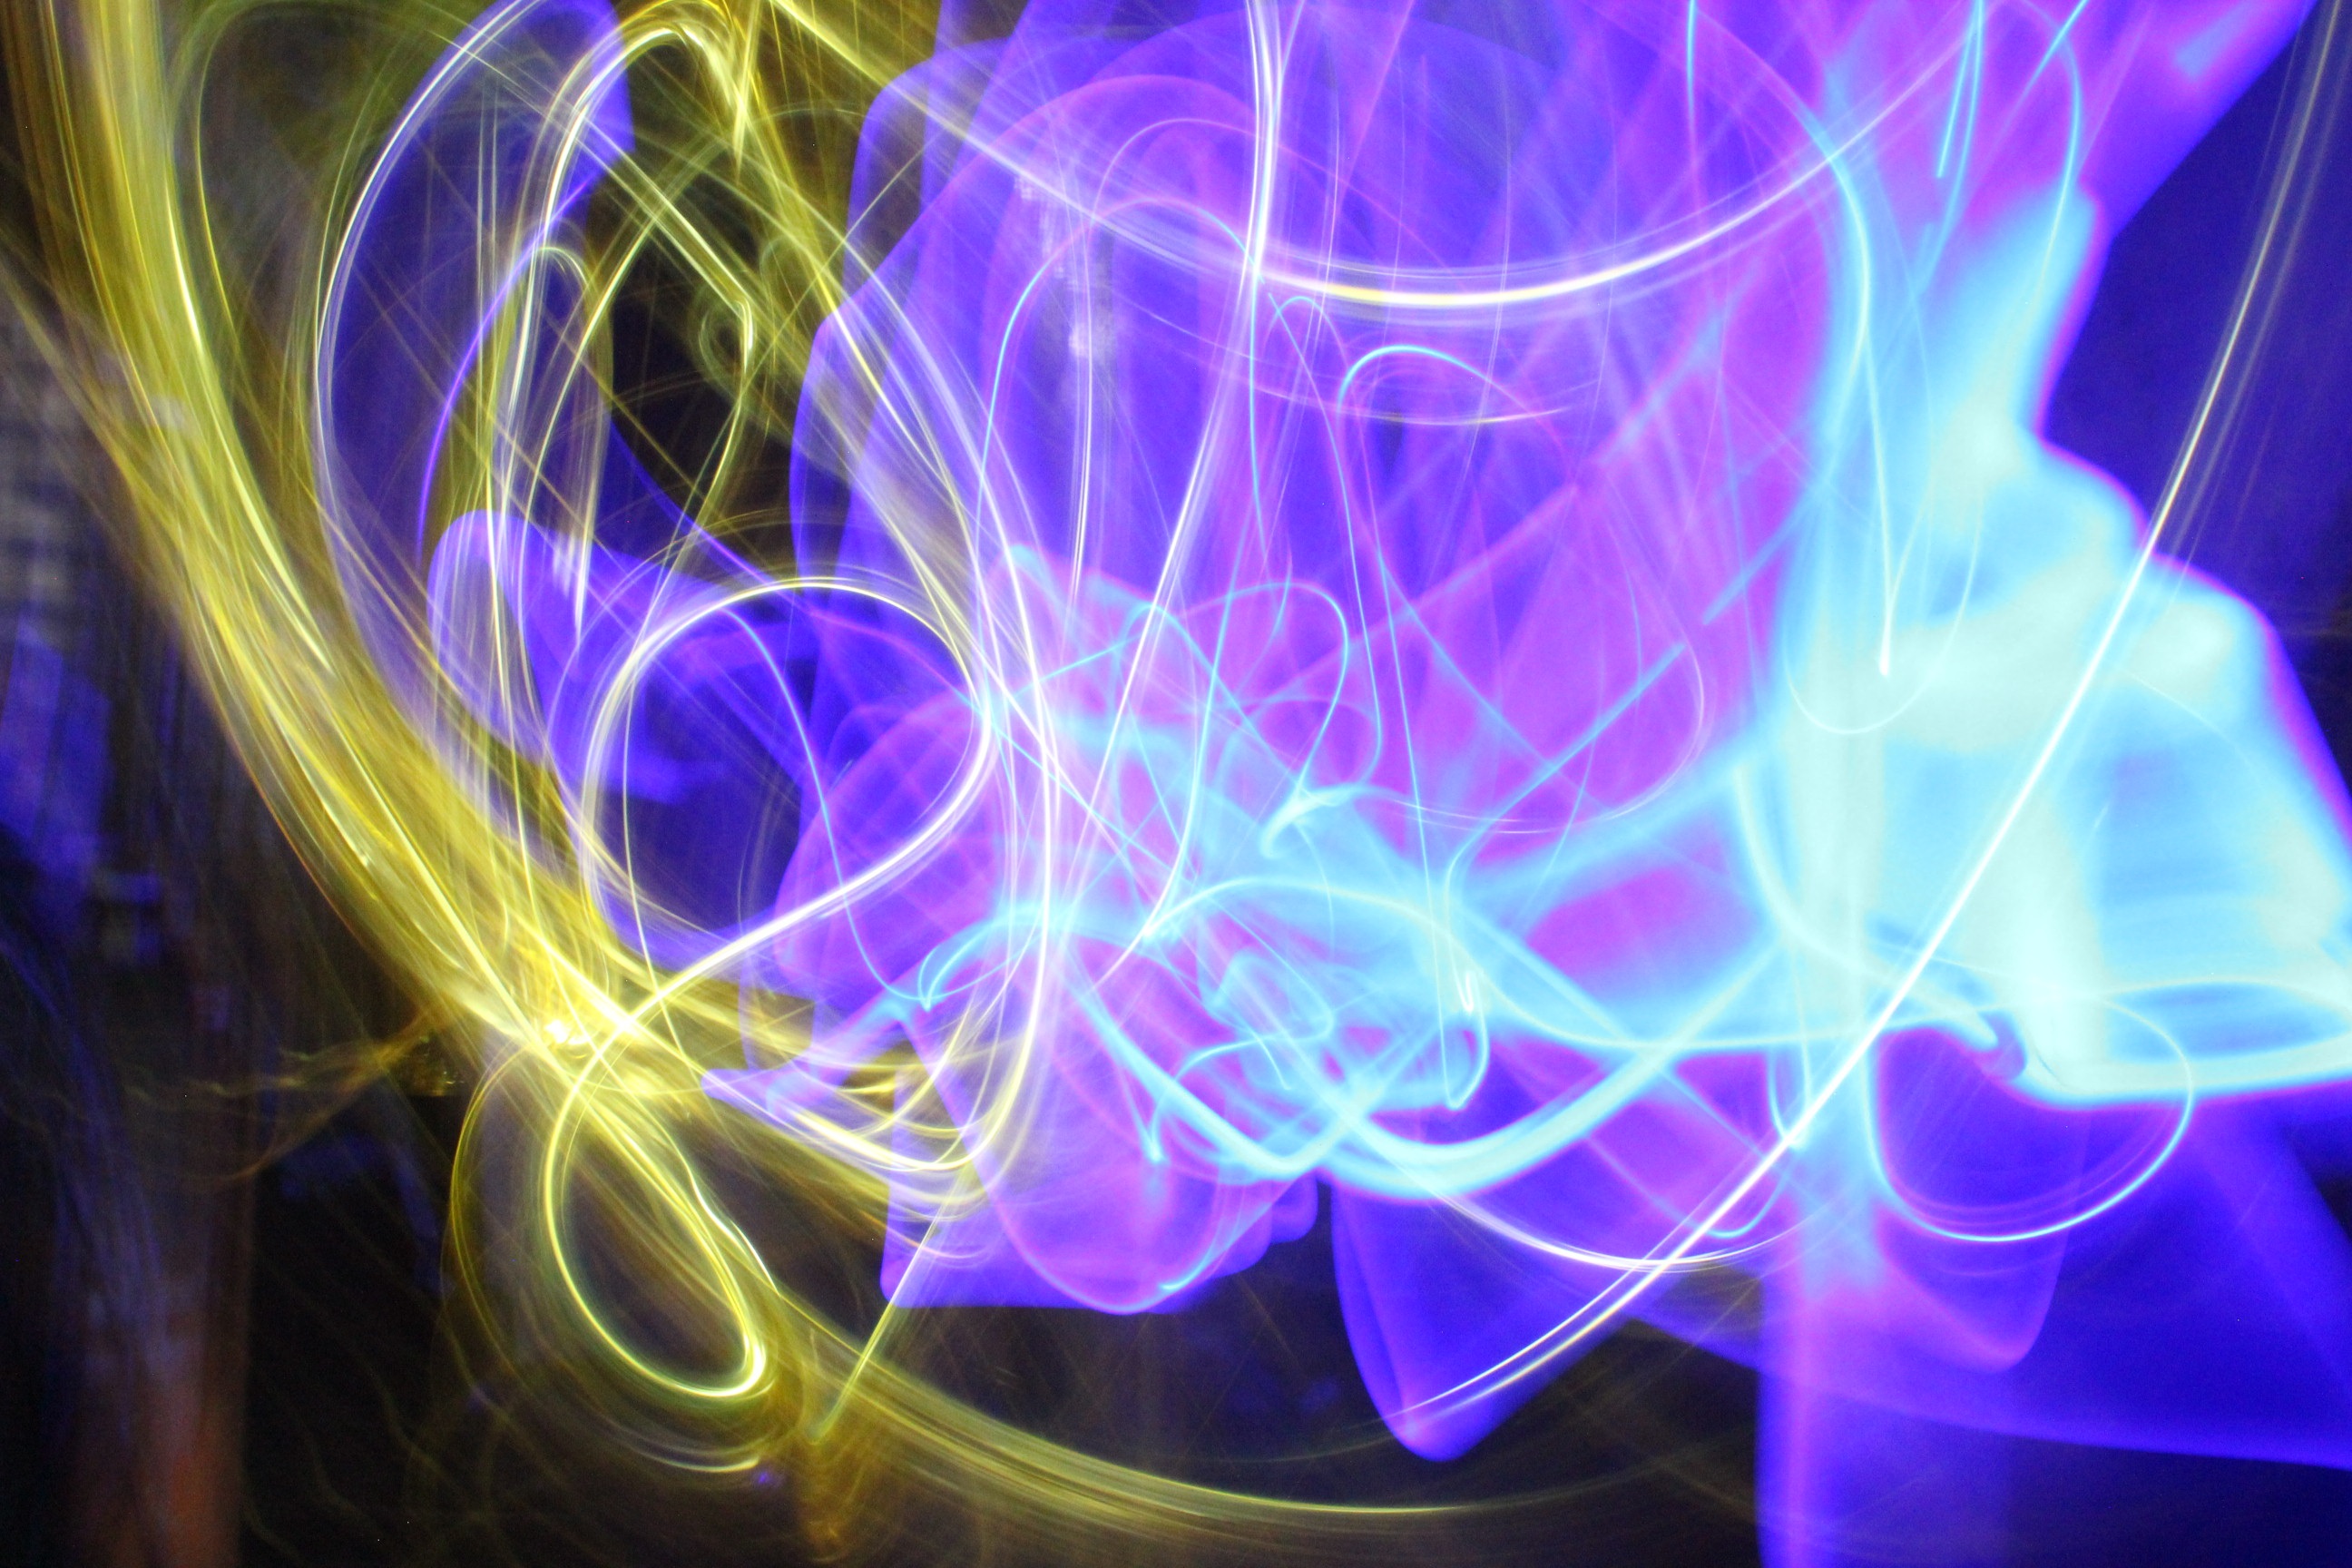
light, abstract, structure, texture, wave, pattern, line, reflection, color, flame, movement, swing, circle, lines, flash, lights, gold, mood, shape, color game, screenshot, light reflection, wave motion, special effects, light texture, vibration, computer wallpaper, fractal art